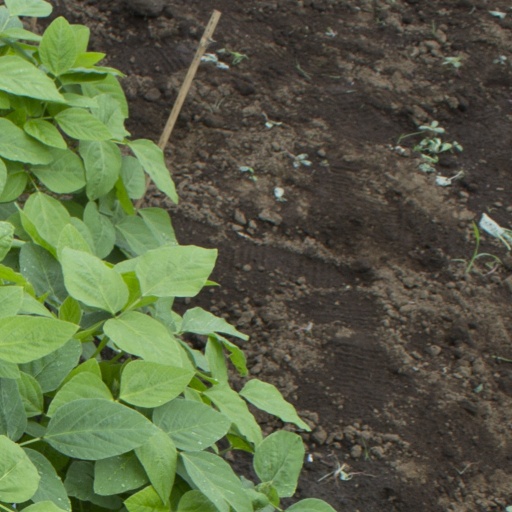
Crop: soybean